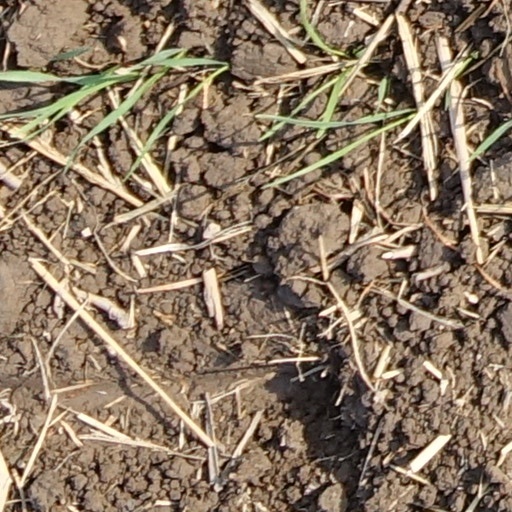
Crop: wheat